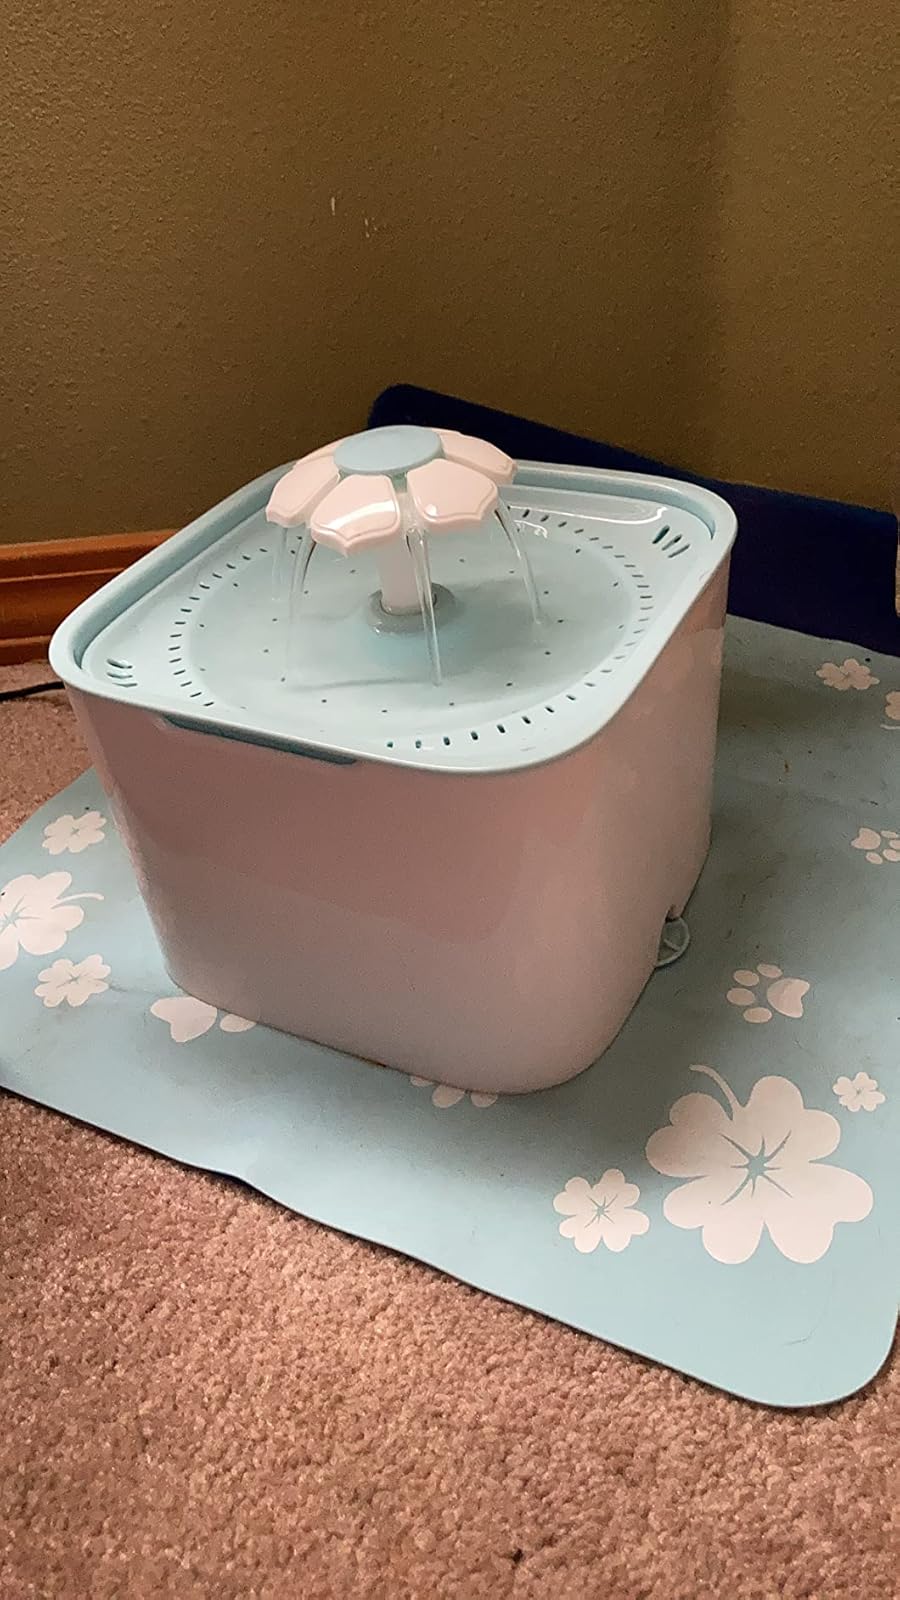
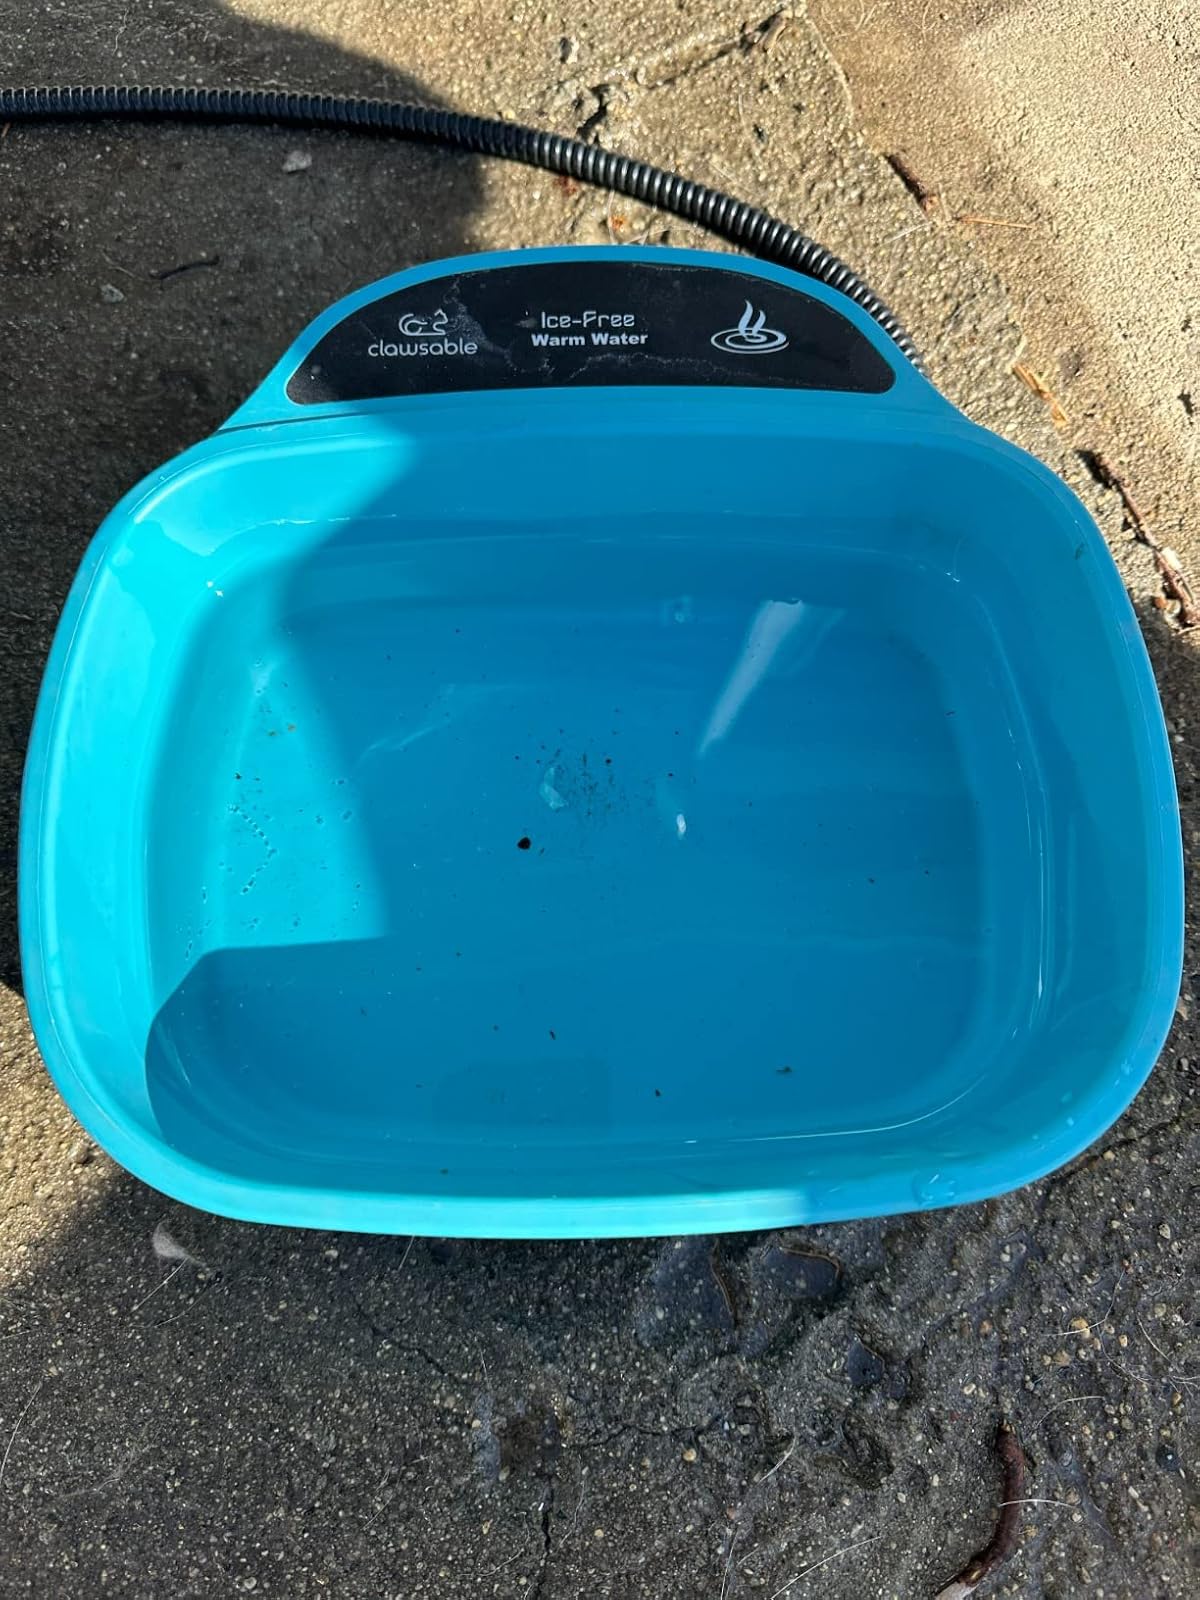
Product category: items_bowl
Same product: no